Ottawa Senators (original)

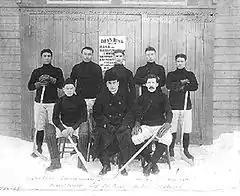
Group picture of the Dawson City club, January 14, 1905, posed outside the Dey's Rink

The first "dynasty" of the Ottawa HC was from 1903 until 1906, when the team was known as the "Silver Seven". The era started with the arrival of Frank McGee for the 1903 season and ended with his retirement after the 1906 season. Having lost an eye in local amateur hockey, he was persuaded, despite the threat of permanent blindness, to join the Senators. The youngest player on the team and standing tall, he went on to score 135 goals in 45 games. In the 1905 challenge against the Dawson City Nuggets, he scored 14 goals in a 23–2 win. He retired in 1906 at the age of 23.